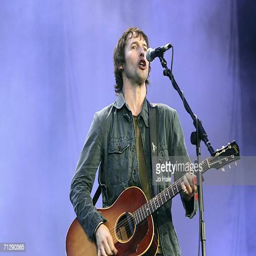
folk rock artist performs on stage at festival